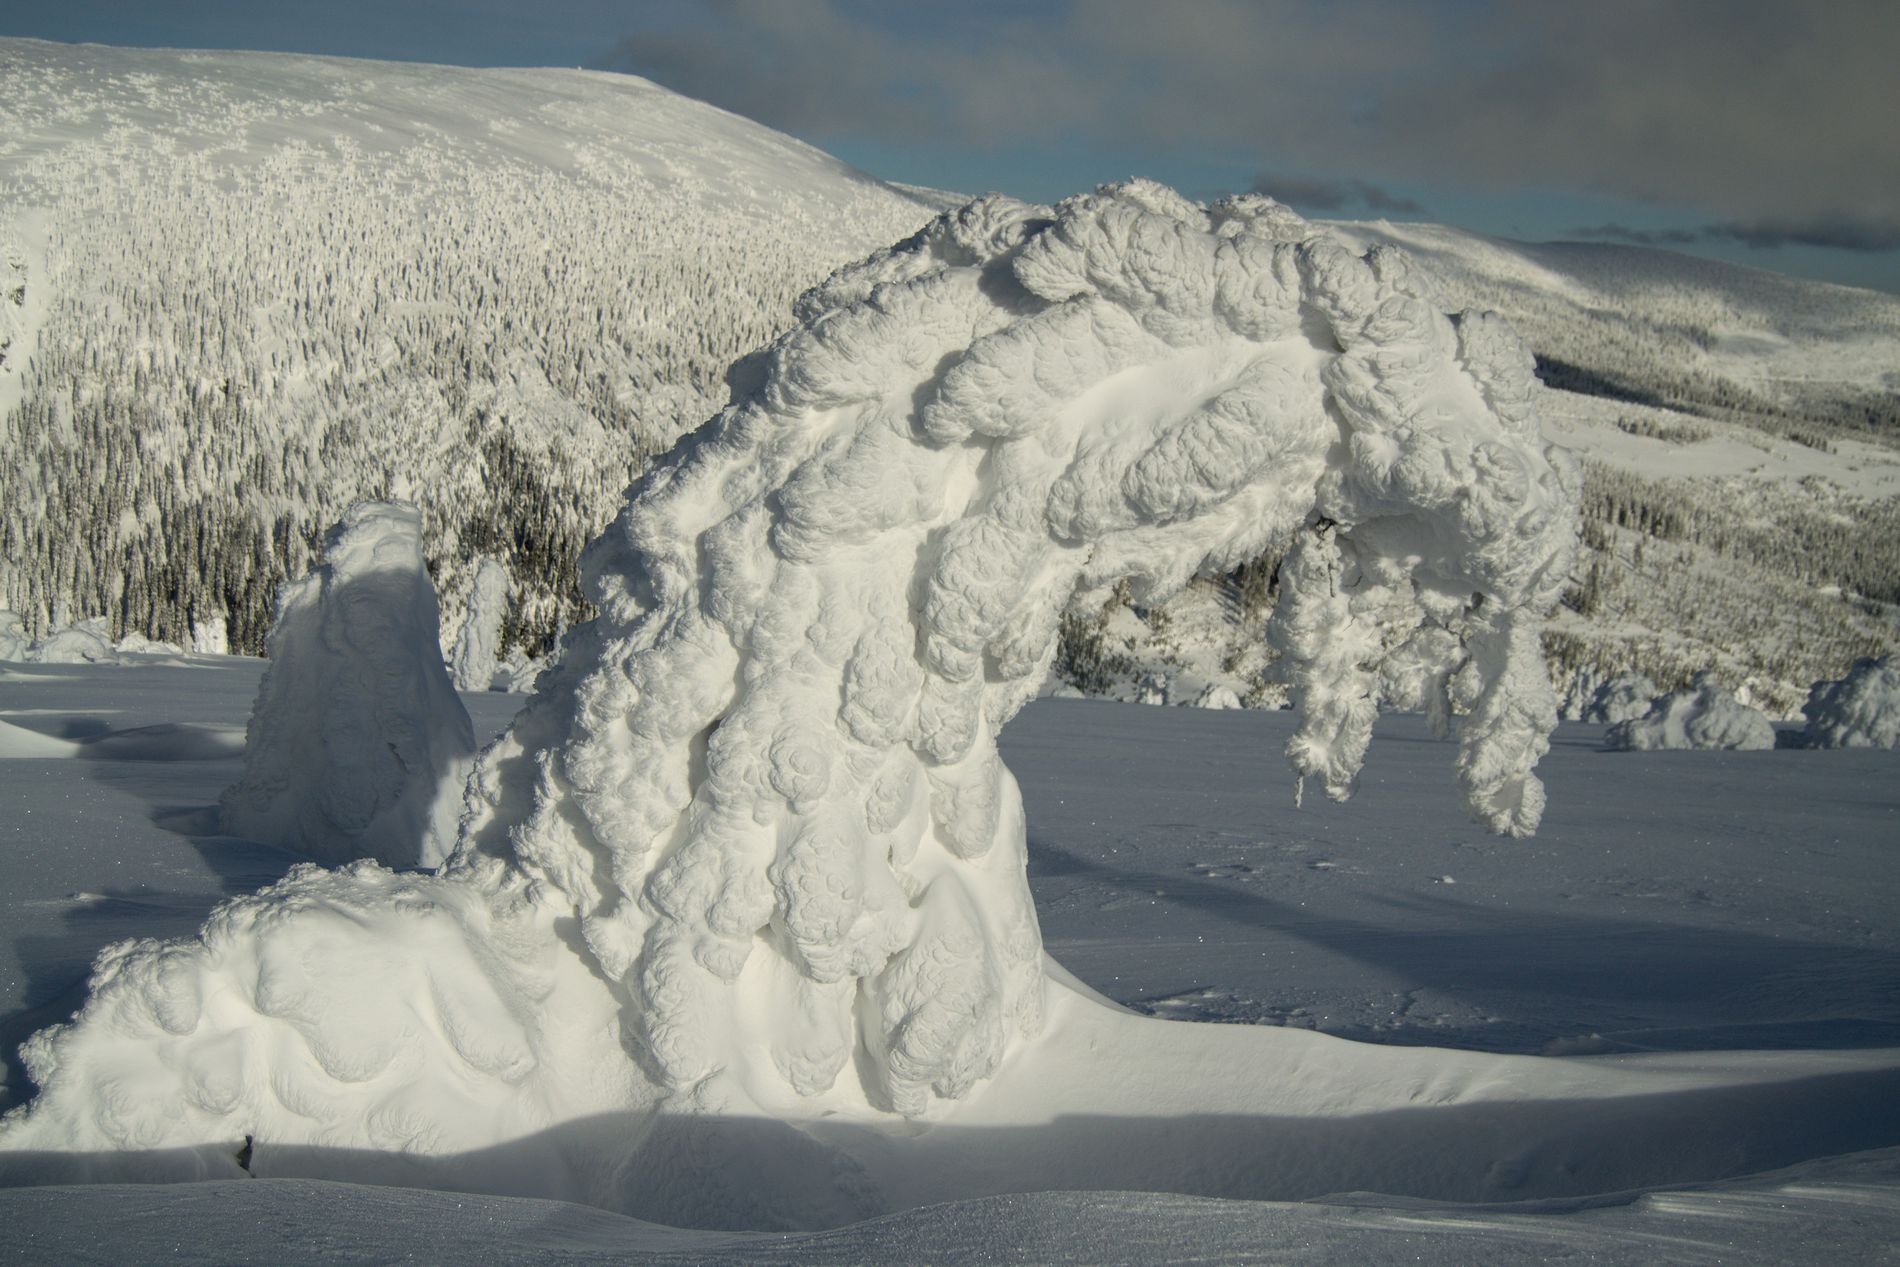
ice wave
Photo of a snowy mountain landscape, showing a unique ice formation resembling a frozen wave, with mountains and snow-covered ground.
From a wide perspective, a snowy mountain scene is revealed, with a unique ice formation resembling a frozen wave, and snow-covered mountains and ground, creating a cold winter atmosphere with shades of white and gray.
Labels: Nature, Outdoors, Ice, Snow, Plant, Tree, Adult, Bride, Female, Person, Wedding, Woman, Mountain, Scenery, Weather, Avalanche, Winter, Mountain Range, Peak, Snowman, Glacier, ice formation, snow-capped mountains, sky, snow-covered land
Camera: NIKON CORPORATION NIKON D3100
Lens: 18.0-55.0 mm f/3.5-5.6, AF-S DX Zoom-Nikkor 18-55mm f/3.5-5.6G ED II
Aperture: F5
Exposure: 1/1600 sec
ISO: 100
Focal length: 26.0 mm